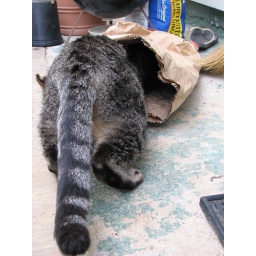
cat in the coal bag